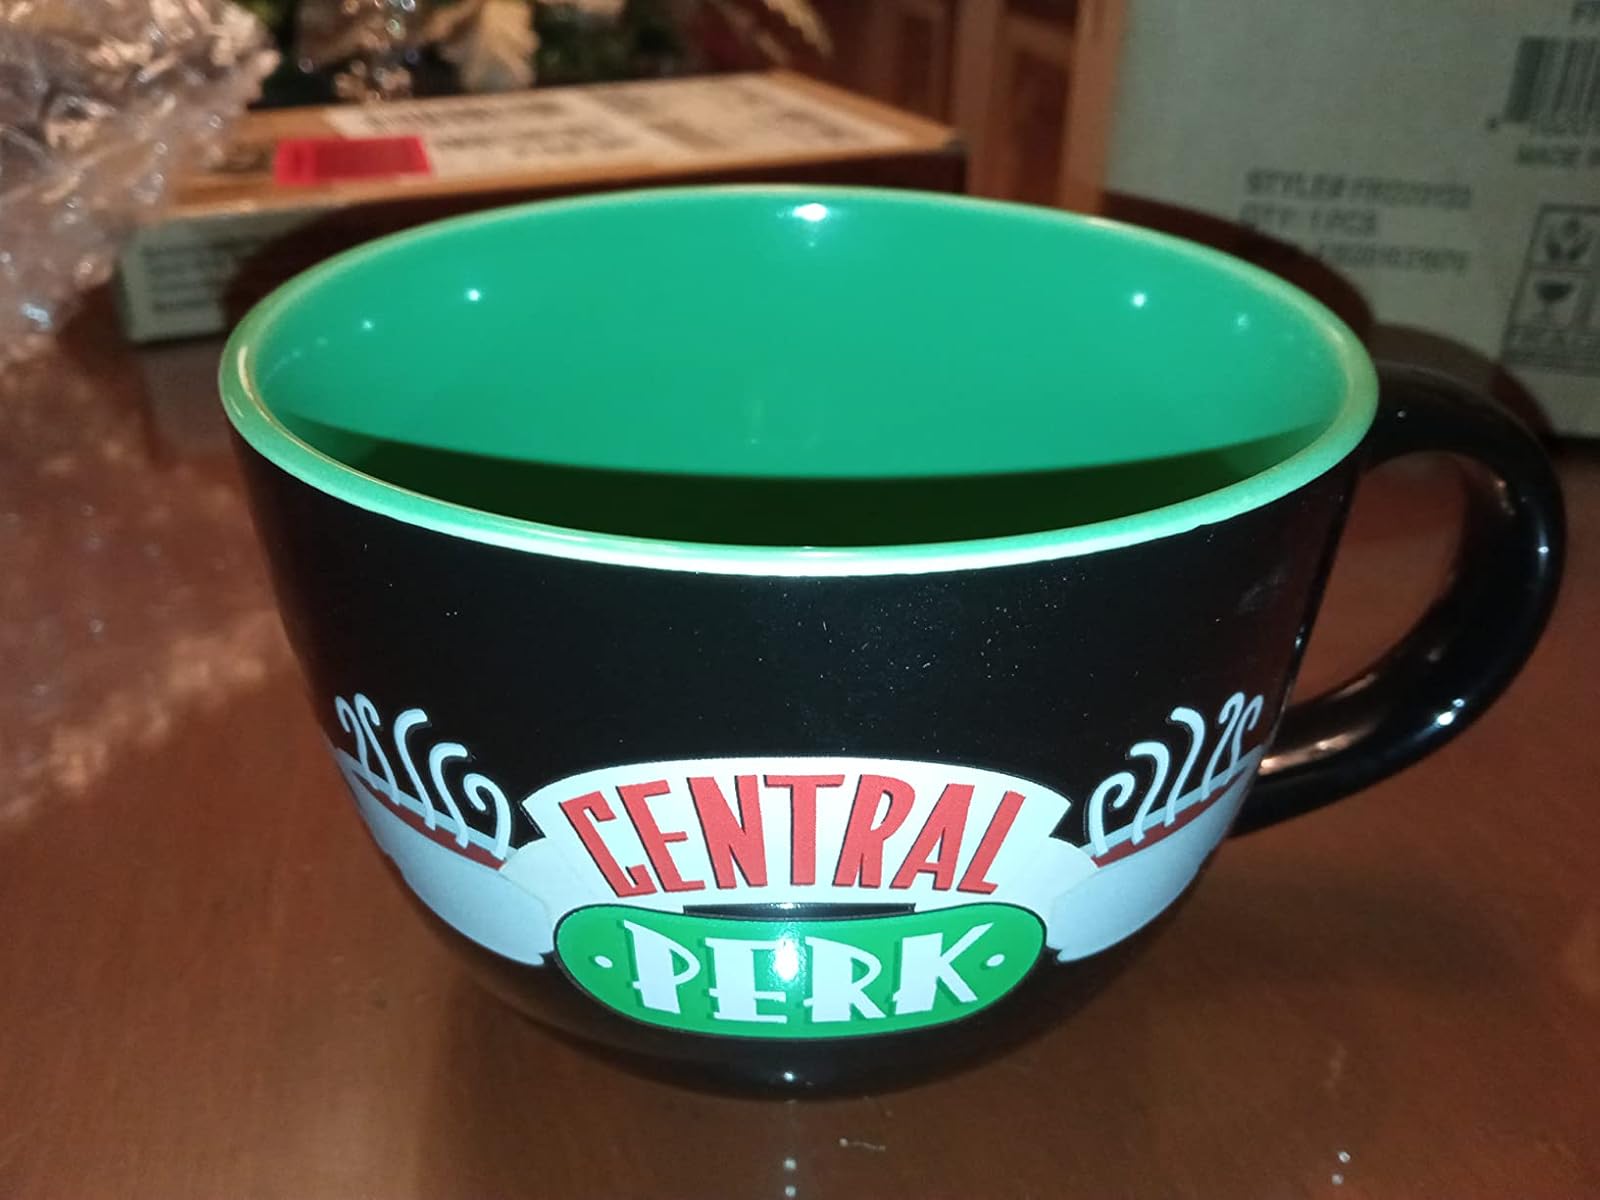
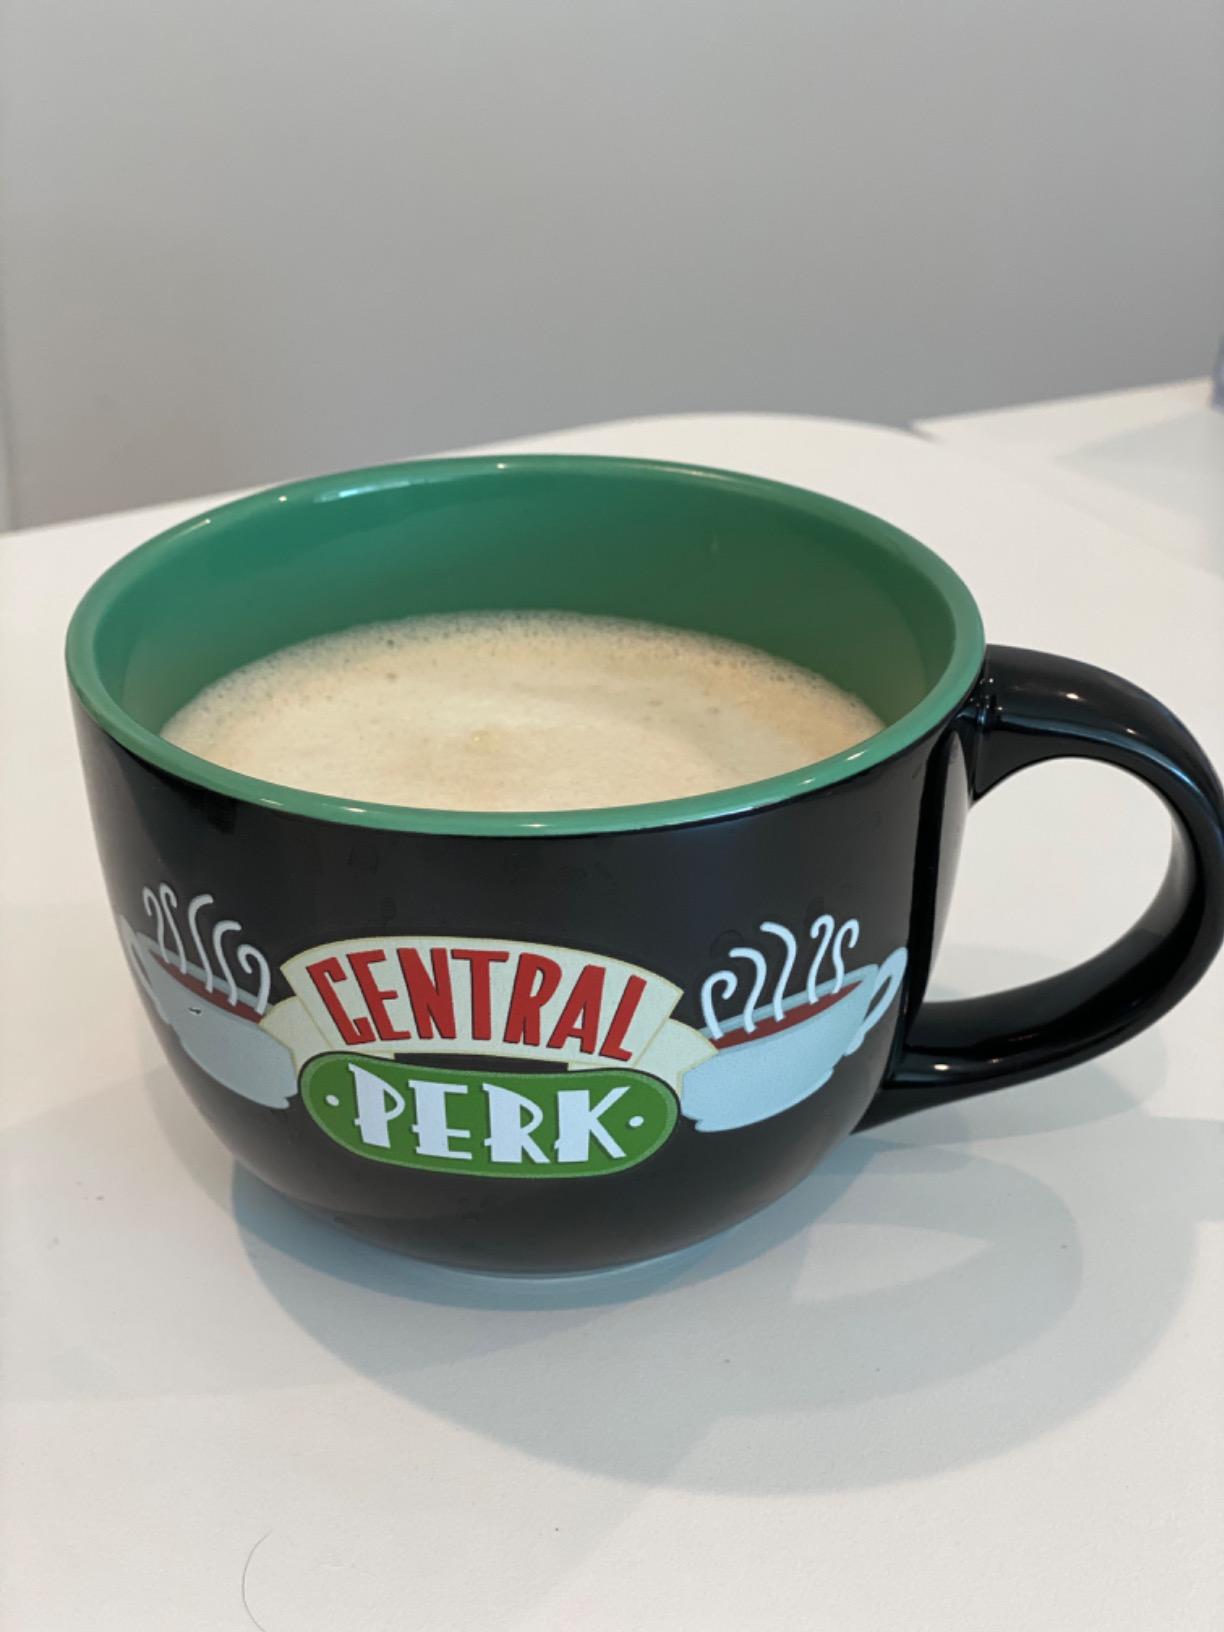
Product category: items_mug
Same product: yes